Kimi Räikkönen

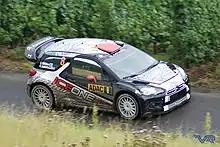
Räikkönen at the 2011 Rallye Deutschland

Räikkönen remained at the Alfa Romeo Racing team for the 2020 season. The team's Ferrari-powered car proved to be one of the slowest cars of the season, and the team was left fighting at the back of the grid against Haas and Williams. During the season Räikkönen scored points twice, finishing ninth at the Tuscan Grand Prix and again ninth at the Emilia Romagna Grand Prix, while he scored the team's best qualifying result with eighth in Turkey. During the Italian Grand Prix at Monza, Räikkönen ran as high as second after a red flag and penalties to Lewis Hamilton and Giovinazzi, however ultimately finished 11th and outside the points. These results placed him 16th in the drivers' standings with four points, ahead of teammate Antonio Giovinazzi and the Haas and Williams drivers. Räikkönen was the highest finishing driver among this group in nine of the season's 17 races, while he finished ahead of his teammate in nine of the 13 races which both finished and qualified ahead of him eight times. He was also the highest finishing Ferrari-powered driver on four occasions.